Genealogy of Jesus

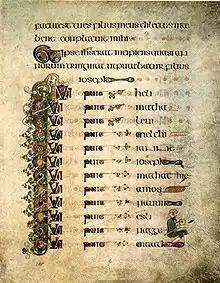
Luke's genealogy of Jesus, from the Book of Kells, transcribed by Celtic monks

Matthew's genealogy is considerably more complex than Luke's. It is overtly schematic, organized into three sets of fourteen, each of a distinct character: